Maxim Bugzester

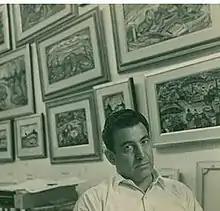
Photograph of expressionist Polish painter, Maxim Bugzester

Maxim Bugzester (August 31, 1909 – October 21, 1978) was a Polish painter born in Stanislaviv, now Ivano-Frankivsk, Ukraine then in Poland, of Ruthenian-Jewish parents.